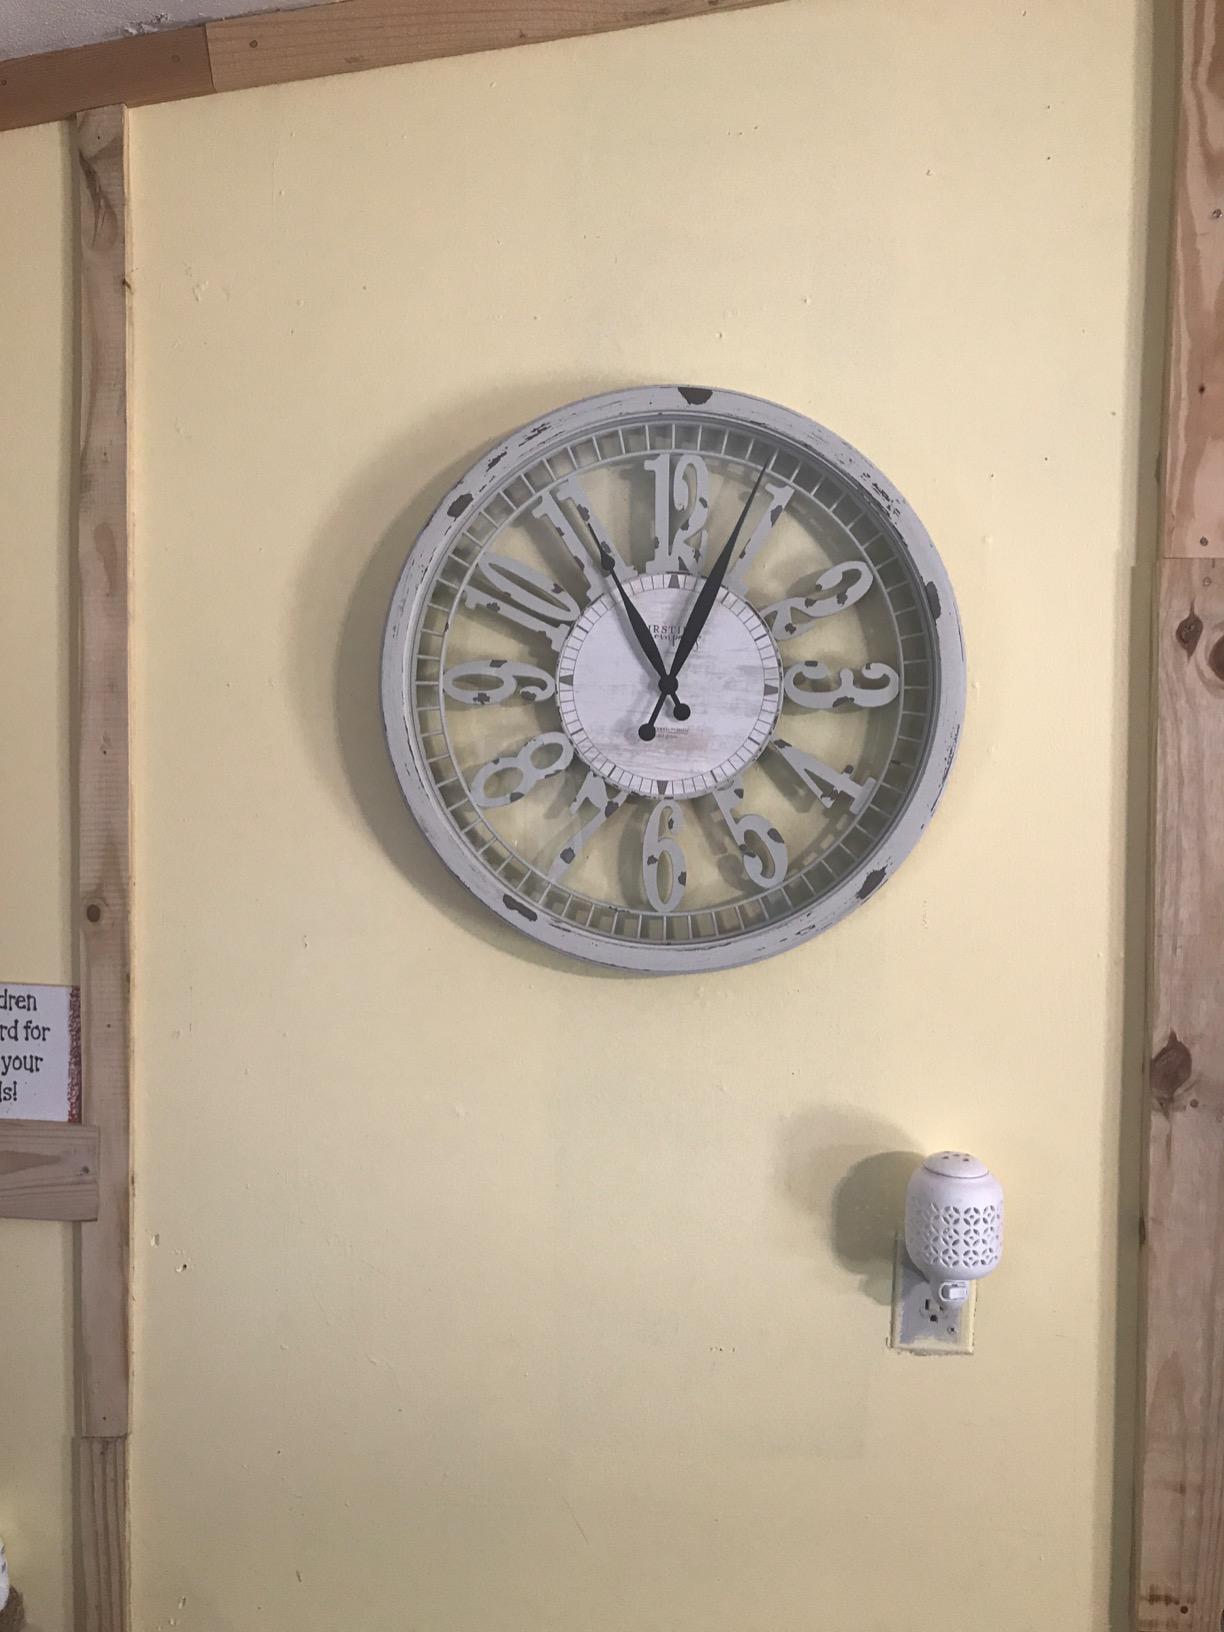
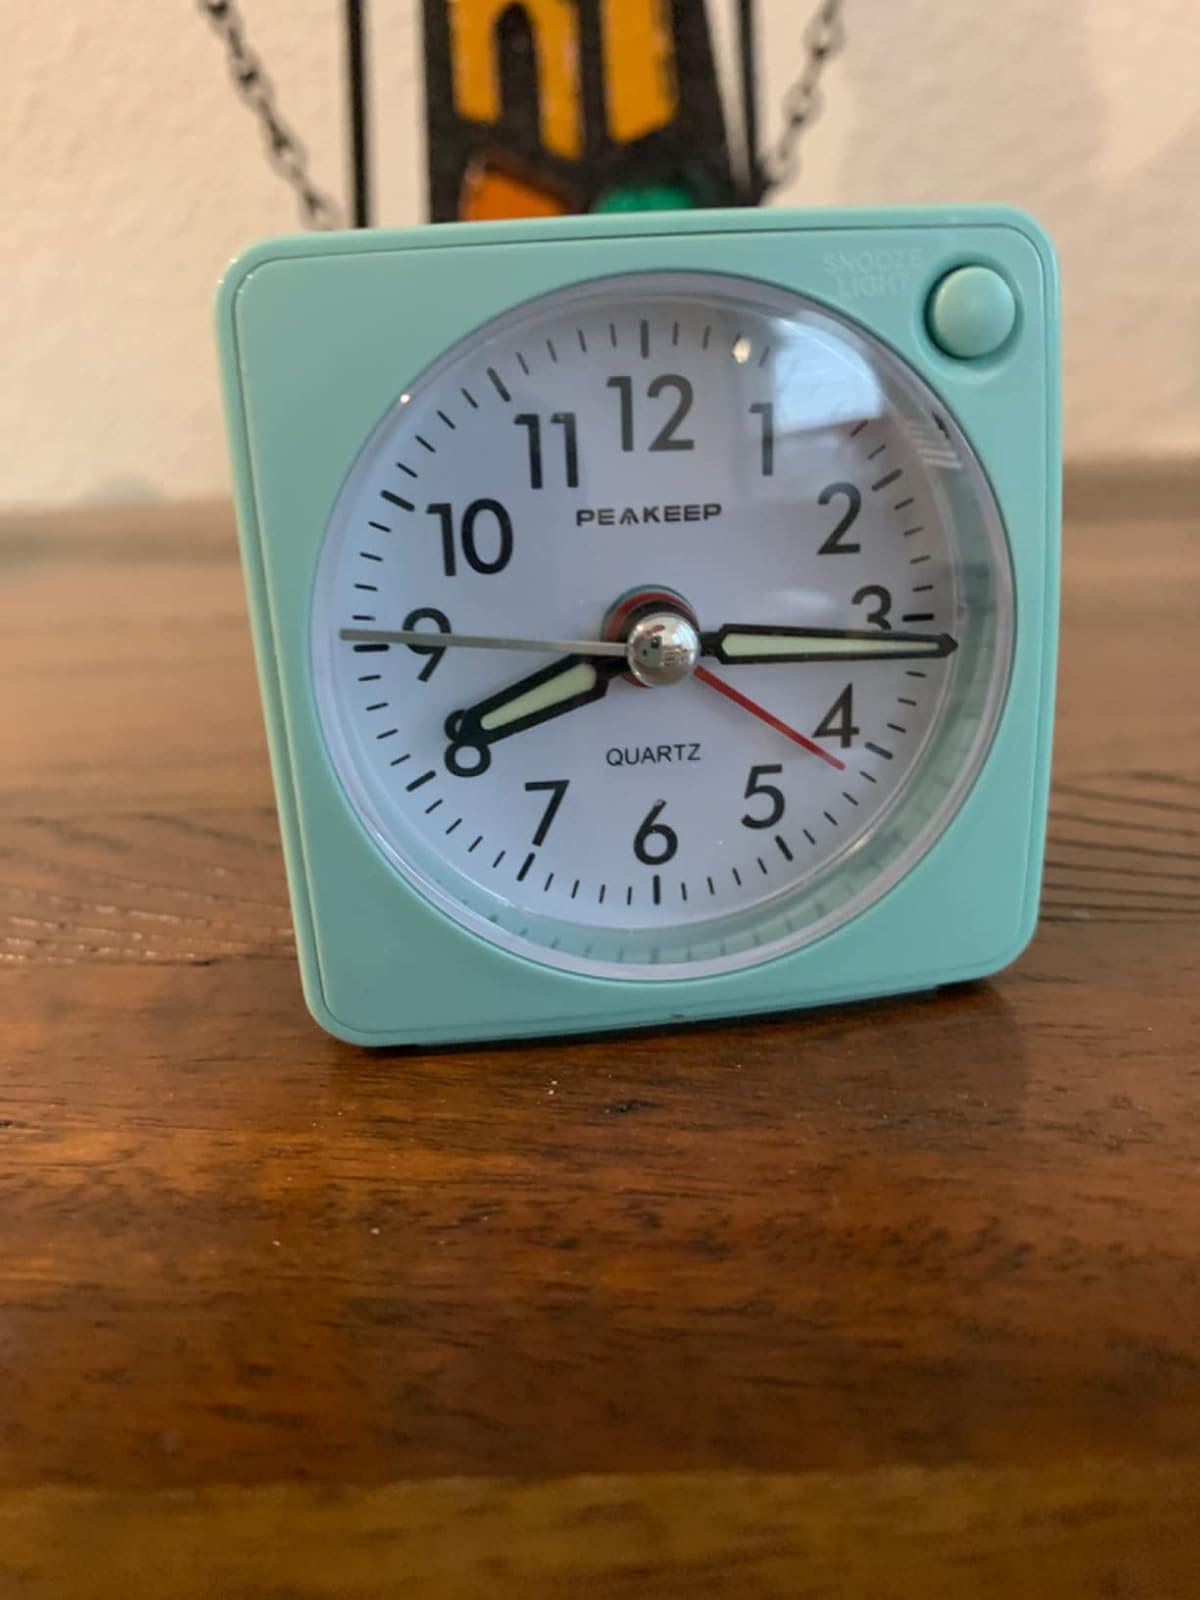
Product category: clock
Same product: no